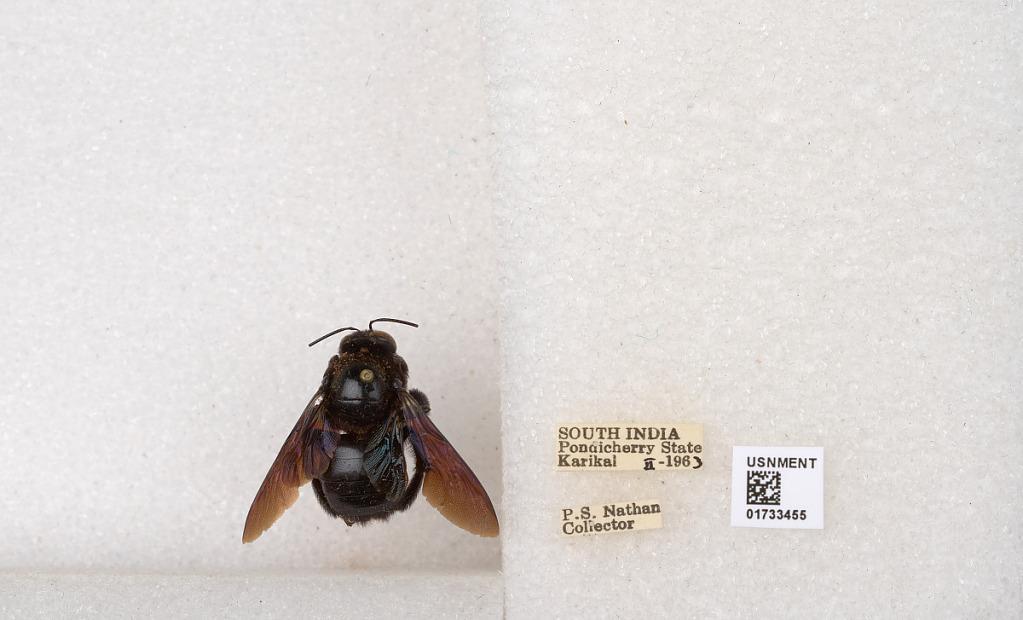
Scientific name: Xylocopa (Ctenoxylocopa) fenestrata (Fabricius)
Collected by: P. Nathan
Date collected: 1963-2-1
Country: India
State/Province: Puducherry
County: Karaikal
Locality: Karikal